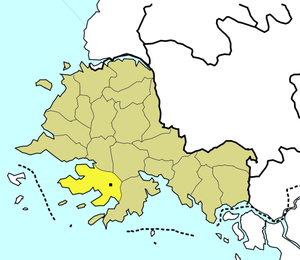
Le comté d'Ongjin est situé dans la province du Hwanghae du Sud, dans le sud de la Corée du Nord.